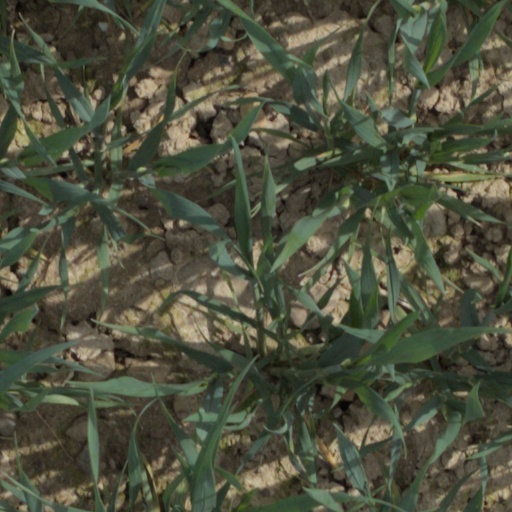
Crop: wheat